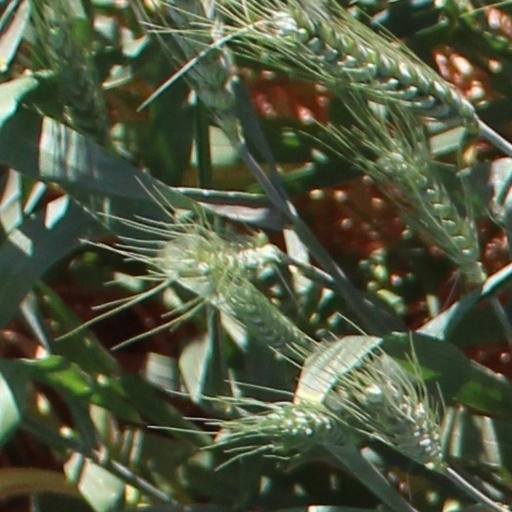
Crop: wheat